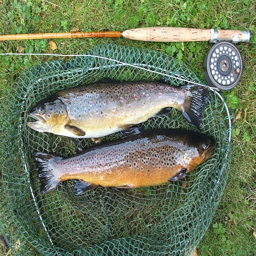
a brace of fine trout